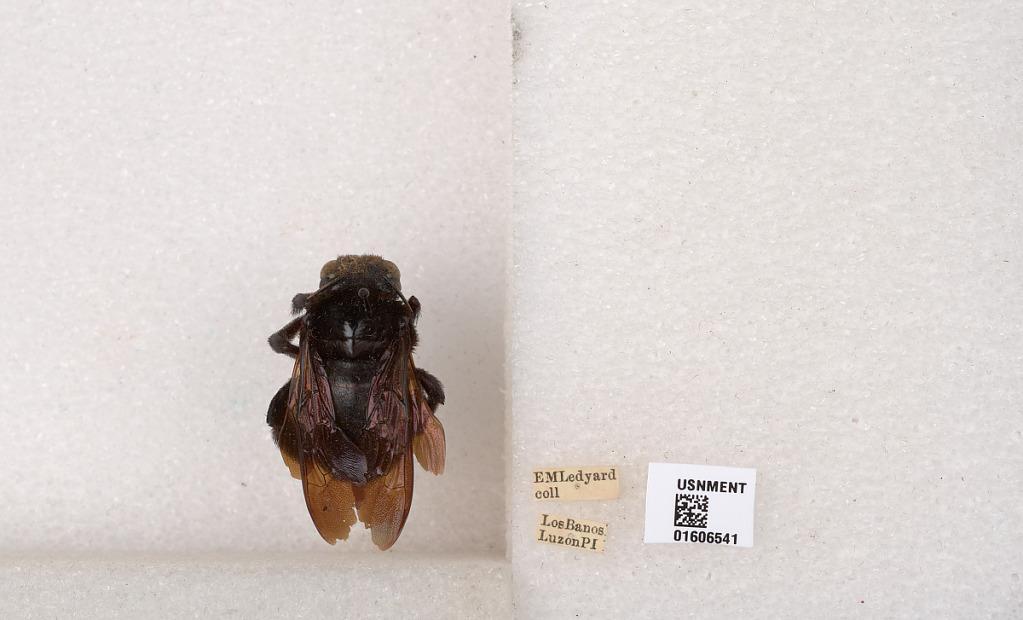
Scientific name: Xylocopa (Koptortosoma) bluethgeni Dusmet
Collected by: E. Ledyard
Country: Philippines
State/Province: Calabarzon
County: Laguna
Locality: Los Banos, Luzon
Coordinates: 14.1355, 121.191